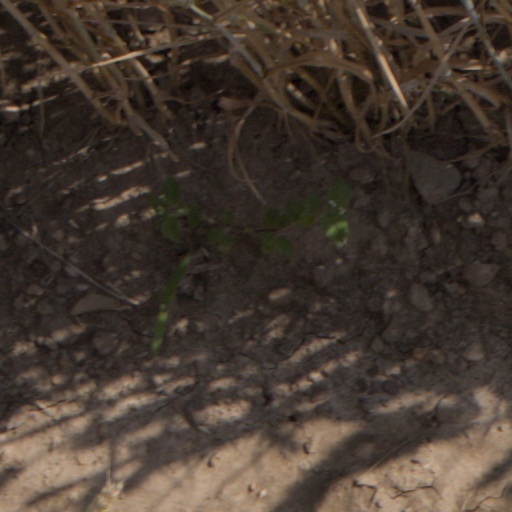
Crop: wheat